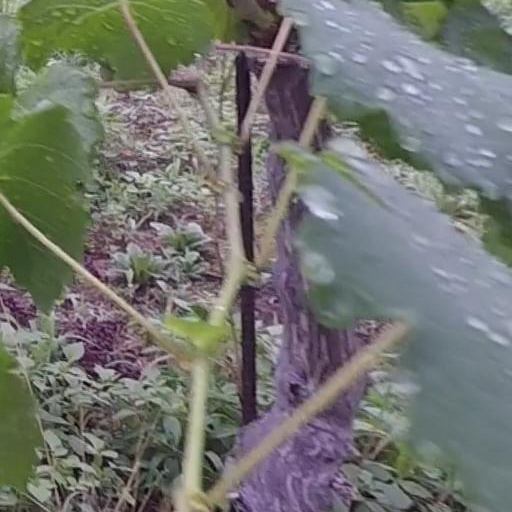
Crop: grape